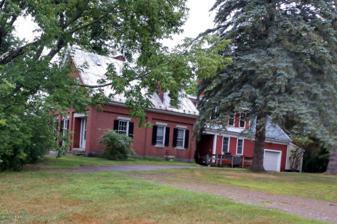
Building: Spaulding House
Country: United States of America
Year built: 1835
Historic house in Maine, United States United States historic place Spaulding House U.S. National Register of Historic Places Show map of Maine Show map of the United States Location Main St., Norridgewock, Maine Coordinates 44°42′51″N 69°47′45″W / 44.71417°N 69.79583°W / 44.71417; -69.79583 Area 1 acre (0.40 ha) Built 1835 ( 1835 ) Architect Otis Spaulding Architectural style Greek Revival NRHP reference No. 78000201 Added to NRHP December 18, 1978 The Spaulding House is a historic house on Main Street in Norridgewock, Maine .  Built about 1835 by one of the town's early settlers, it is a fine local example of Greek Revival executed in brick.  The house was listed on the National Register of Historic Places in 1978. Description and history The Spaulding House is set on the north side of Main Street, near Norridgewock's town center.  It is a 1 + 1 ⁄ 2 -story brick building, with a front-facing gable roof and a rear wood-frame ell, all set on a granite foundation.  The south-facing front facade is three bays wide, with the entrance recessed in the right bay.  Windows on the first floor are triple-hung sashes, with granite sills and lintels; there are also two windows at the attic level.  On the sides of the house the windows are set in slightly recessed panels, a feature more typically found on industrial construction.  A shed-roof dormer is set on the east side of the roof.  The ell includes two normal doors and a 20th-century garage door. Otis Spaulding, one of Norridgewock's early white settlers, came to the area in 1815, and probably built what is now the ell of this house around that time.  The main house dates to about 1835, and was held by Spaulding's descendants until 1921. See also National Register of Historic Places listings in Somerset County, Maine References